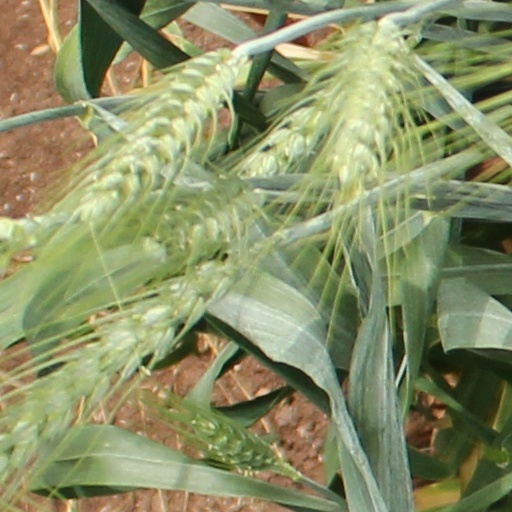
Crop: wheat